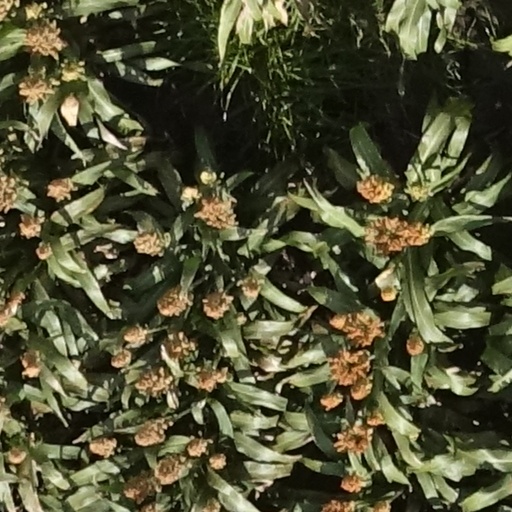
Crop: sorghum